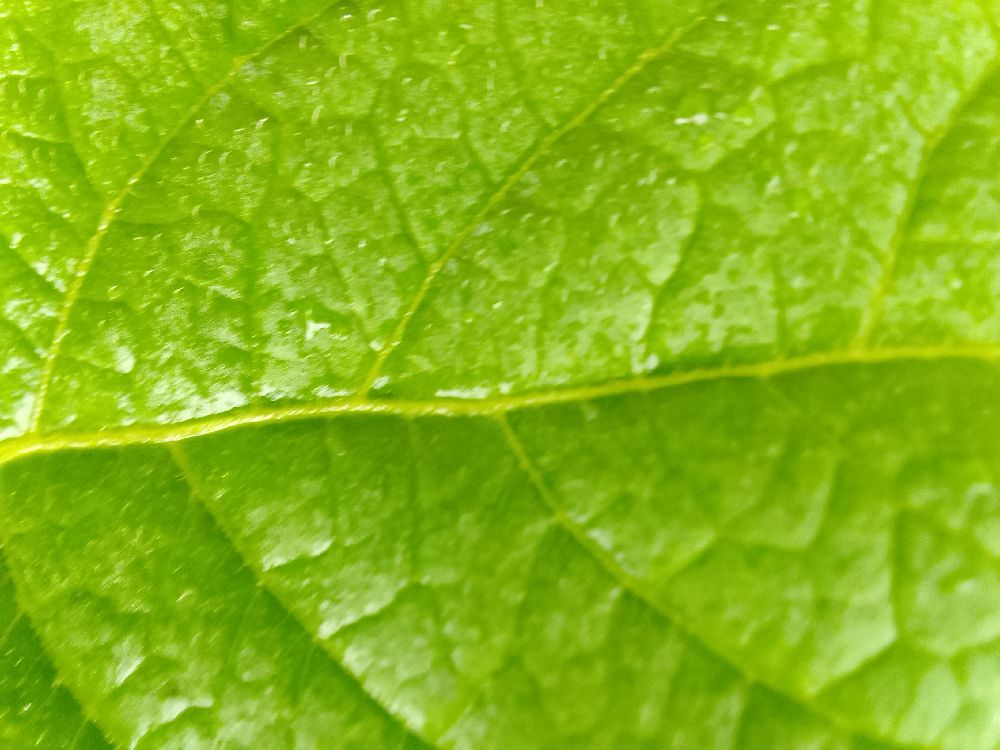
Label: Healthy